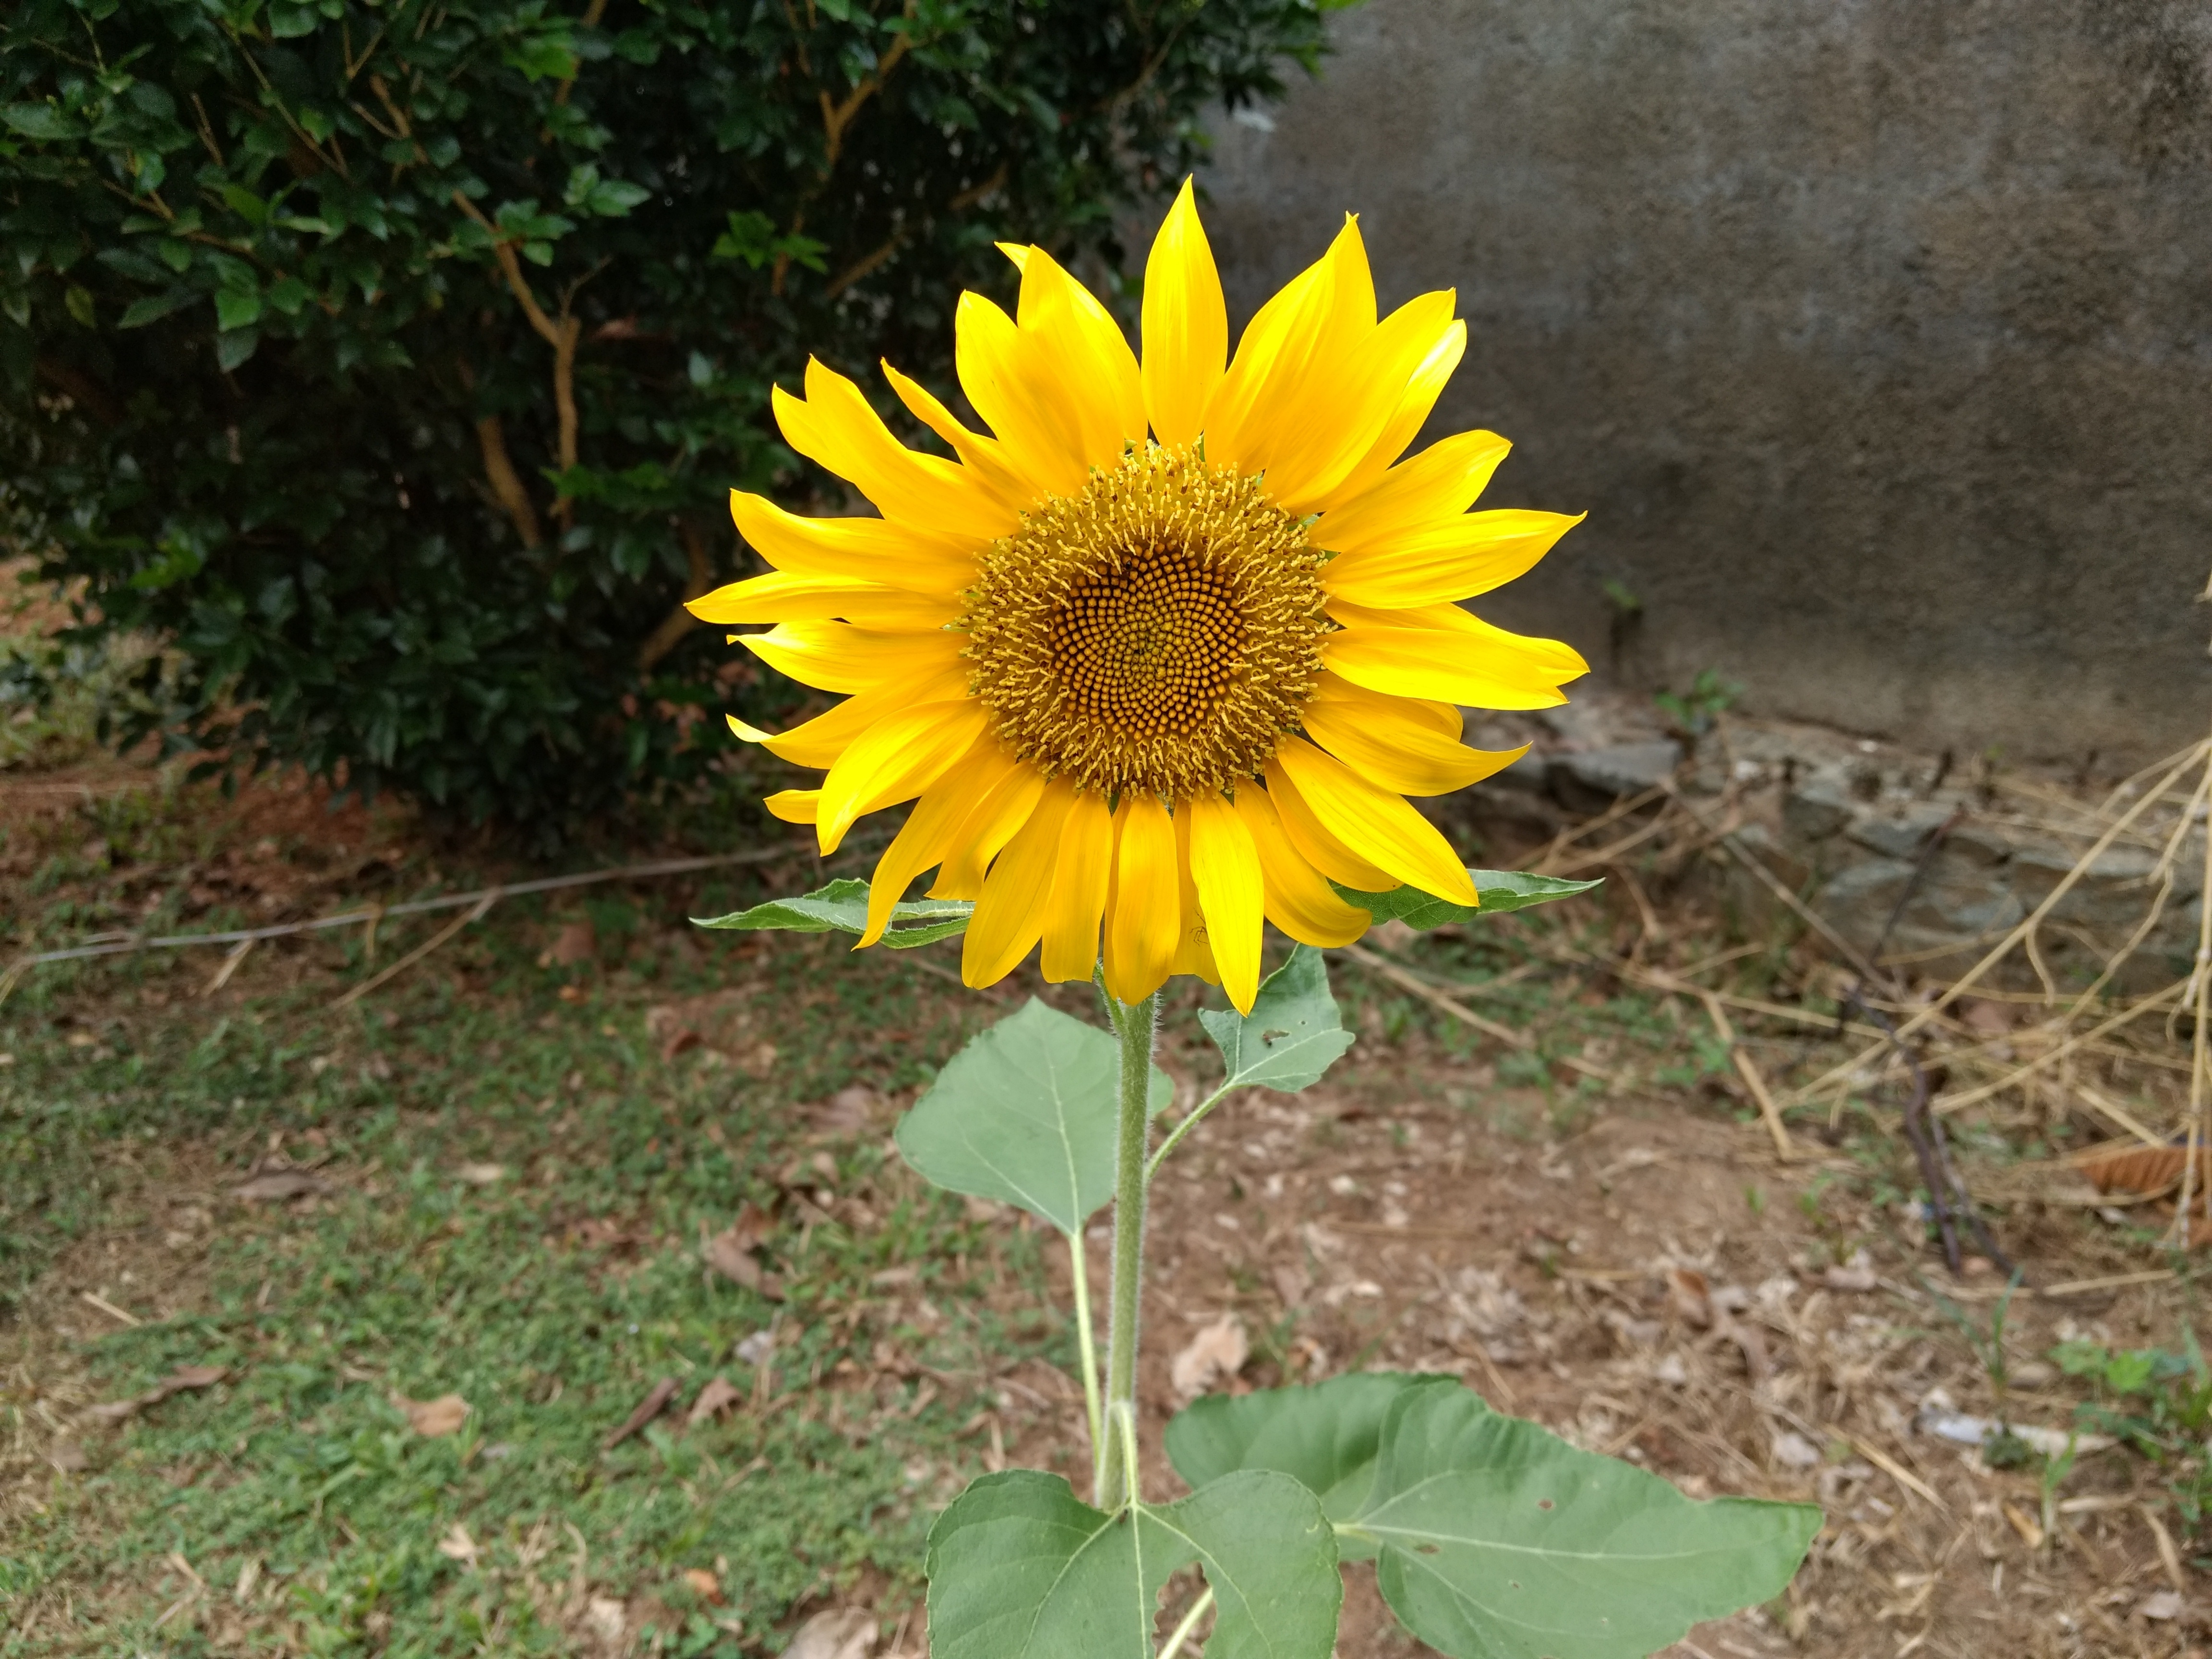
plant, field, flower, petal, botany, yellow, flora, sunflower, single, splendor, flowering plant, daisy family, sunflower seed, annual plant, land plant